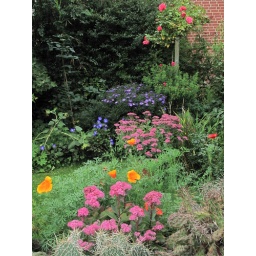
autumn flowers in our garden: Sedum spectabile, Aster novae-belgii, California poppy, rose